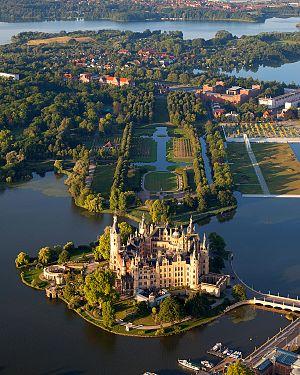
Le Château de Schwerin sur son île, vue aérienne.
Schwerin est une ville-arrondissement d'Allemagne, capitale du Land de Mecklembourg-Poméranie-Occidentale. Avec 95 818 habitants, elle est derrière Rostock la deuxième ville de la région. C’est la seule capitale régionale à compter moins de 100 000 habitants ce qui en fait la plus petite d’Allemagne.
Le château de Schwerin est un château médiéval situé dans la ville de Schwerin, capitale du Land de Mecklembourg-Poméranie occidentale, en Allemagne. Pendant des siècles, le château a été la résidence des ducs et grands-ducs de Mecklembourg, puis de Mecklembourg-Schwerin, avant de devenir le siège du parlement de Mecklembourg-Poméranie occidentale.